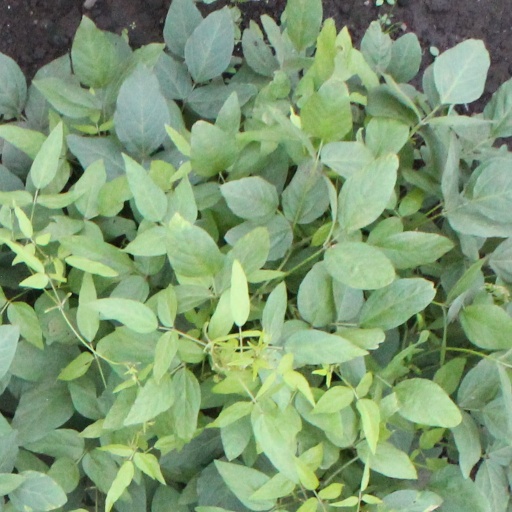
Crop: soybean